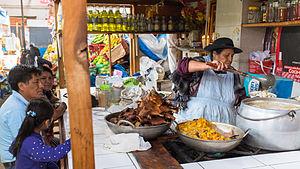
Au marché de Cajamarca, Pérou, une famille attend que son repas lui soit servi. Ce kiosque affiche la spécialité locale